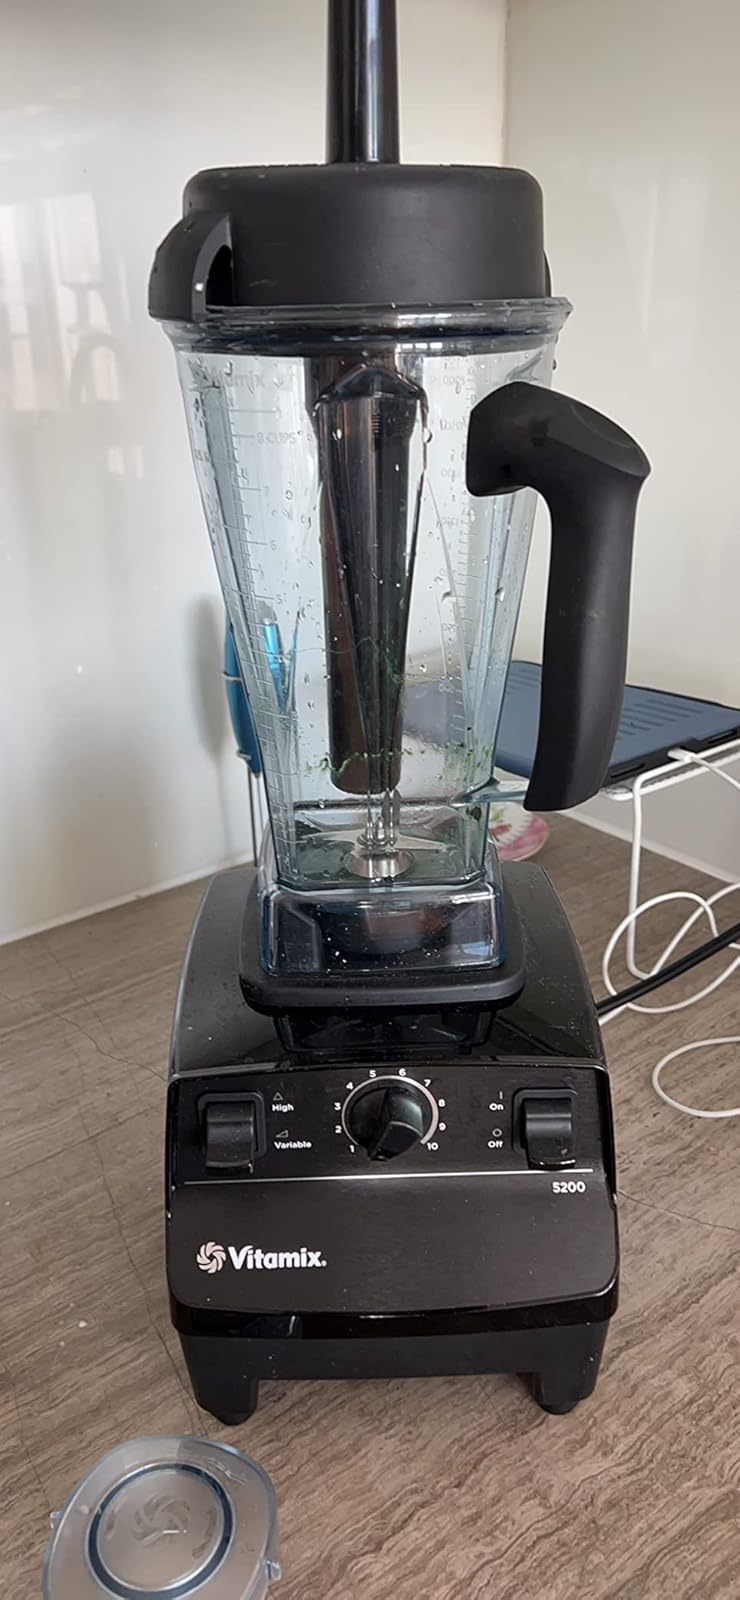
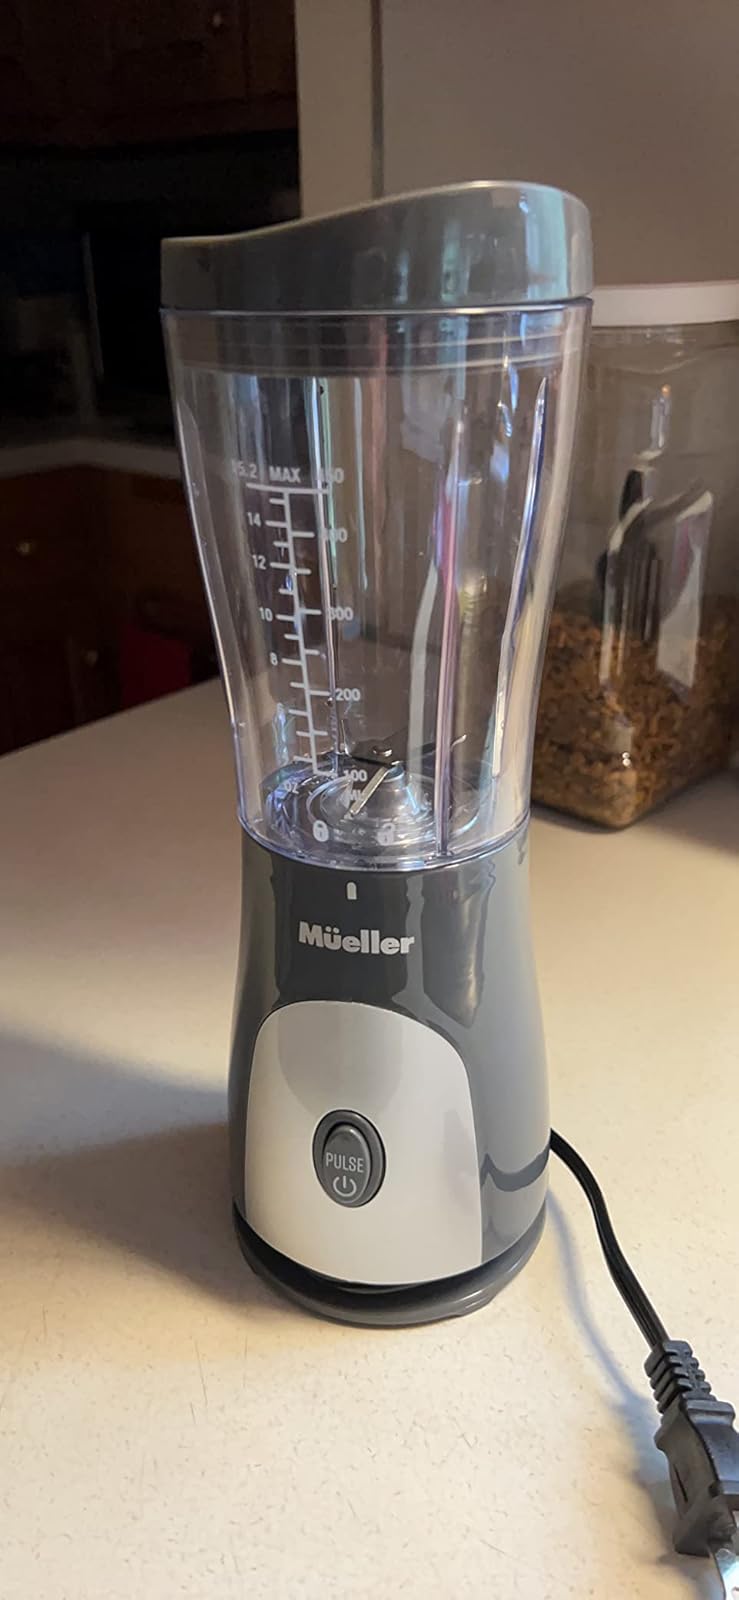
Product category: items_blender
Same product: no